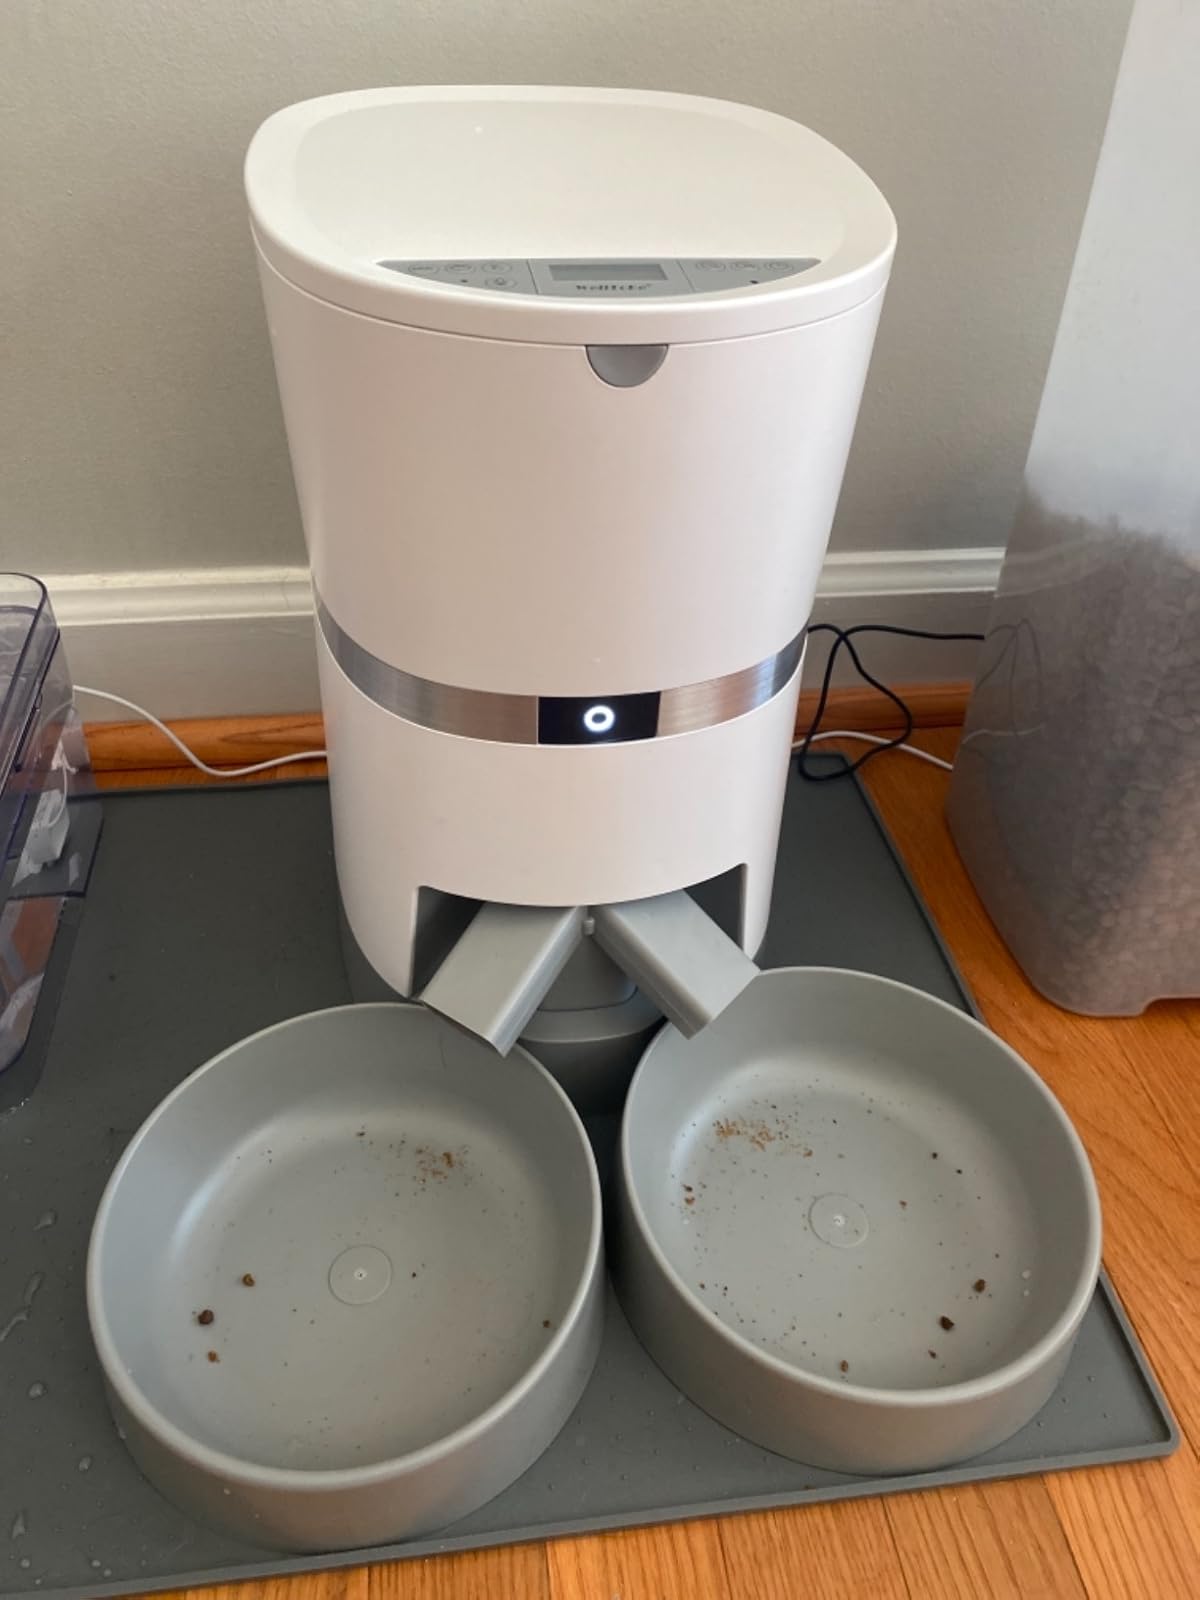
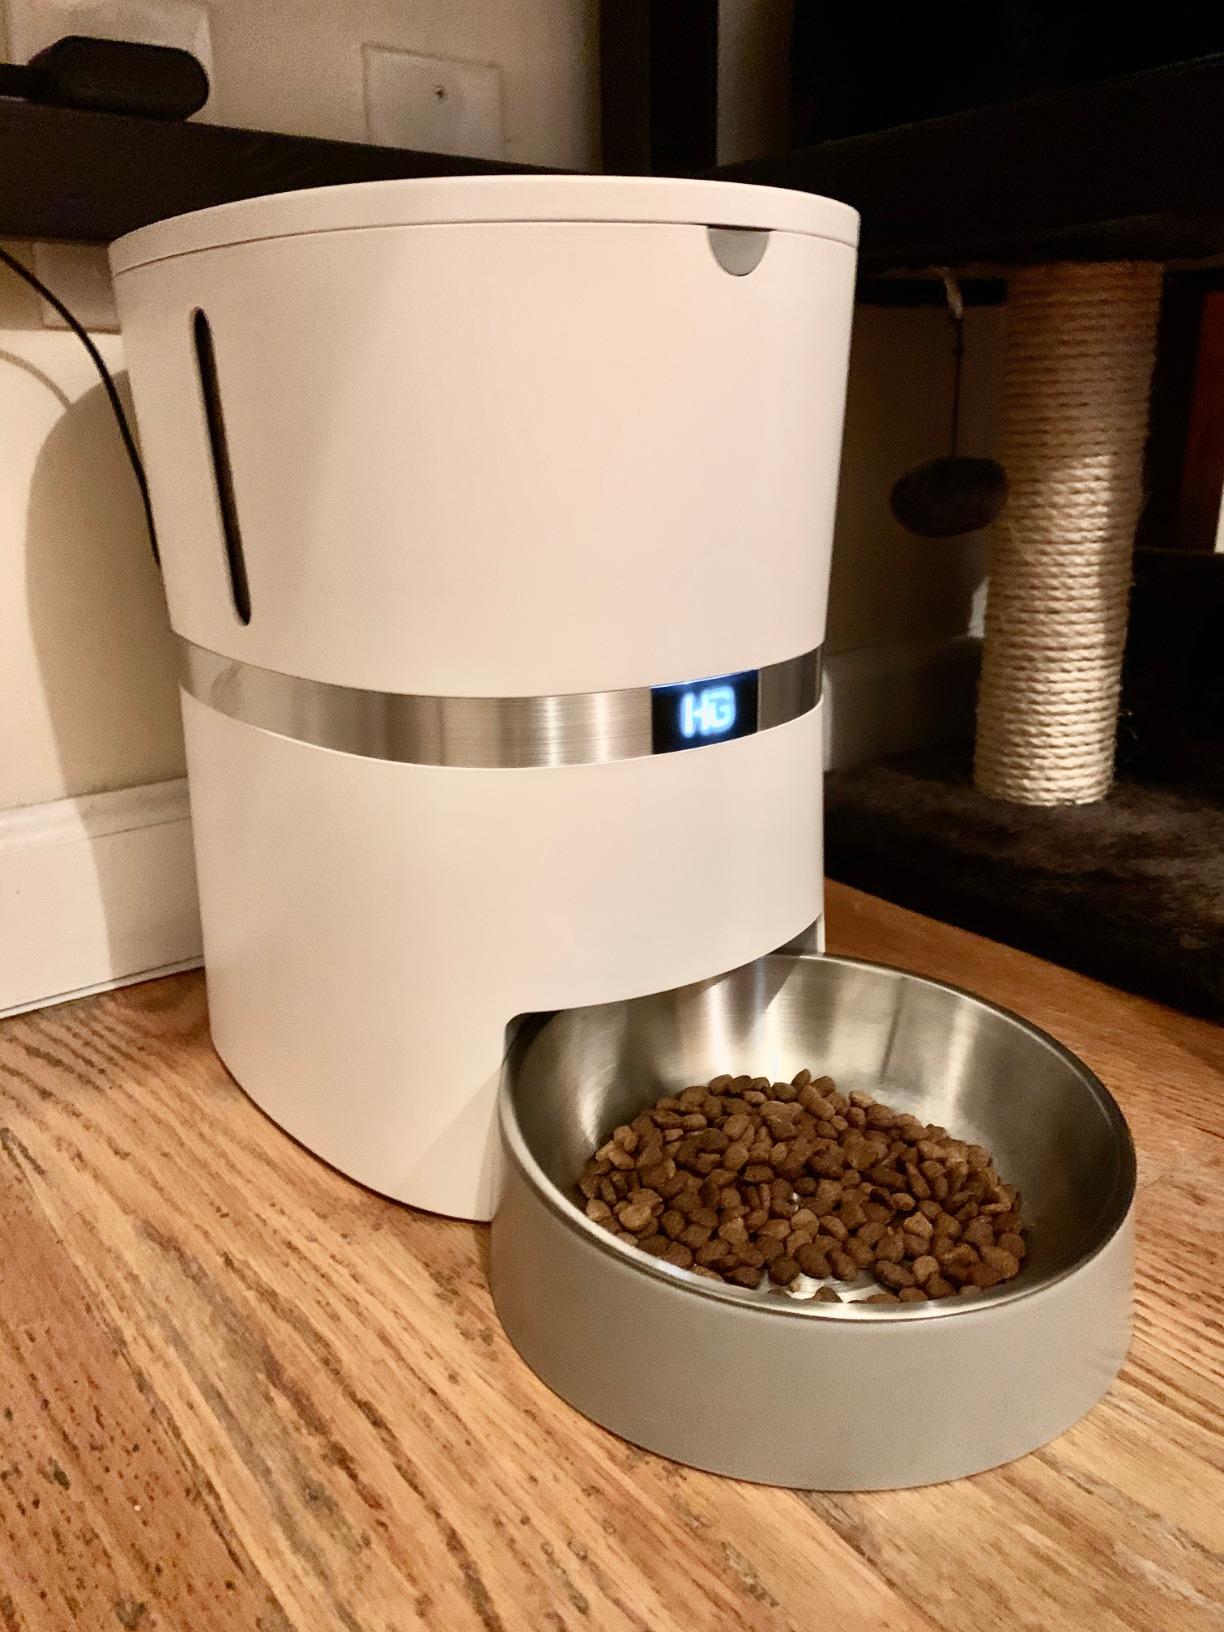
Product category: items_feeder
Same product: no